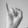
ASL letter: I